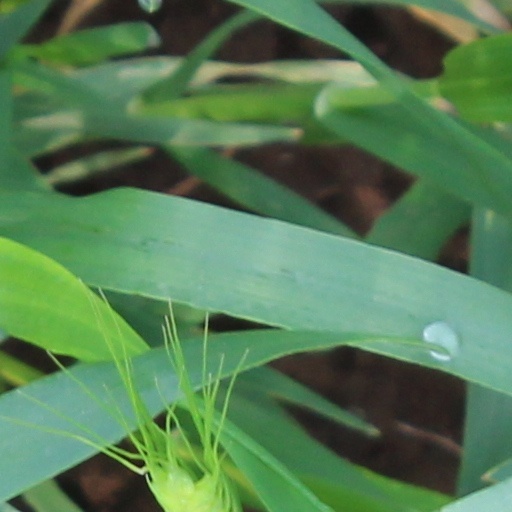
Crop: wheat